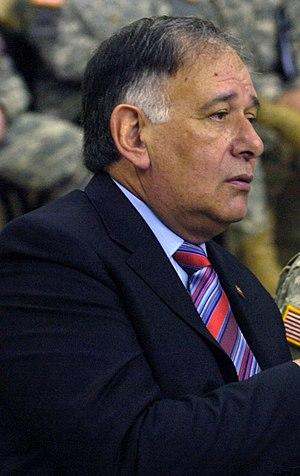
Yona Yahav est un avocat et homme politique israélien né le 19 juin 1944 à Haïfa. Ancien membre de la Knesset où il fait partie du Parti travailliste, Yahav est maire de Haïfa de 2003 à 2018.